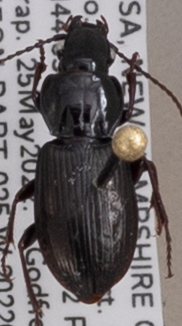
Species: Pterostichus pensylvanicus
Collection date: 2022-05-25
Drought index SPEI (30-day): -0.8
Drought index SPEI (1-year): -0.54
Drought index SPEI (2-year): -1.45